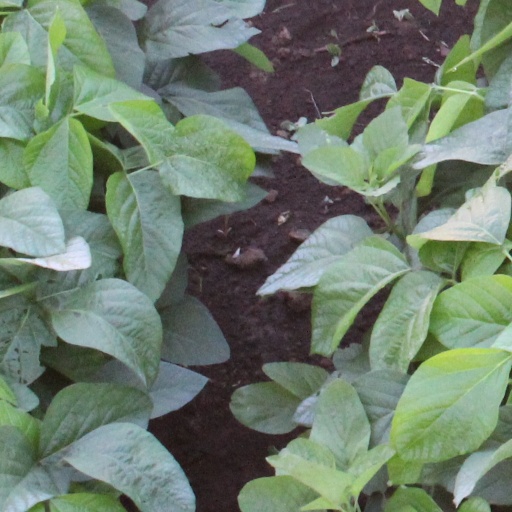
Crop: soybean